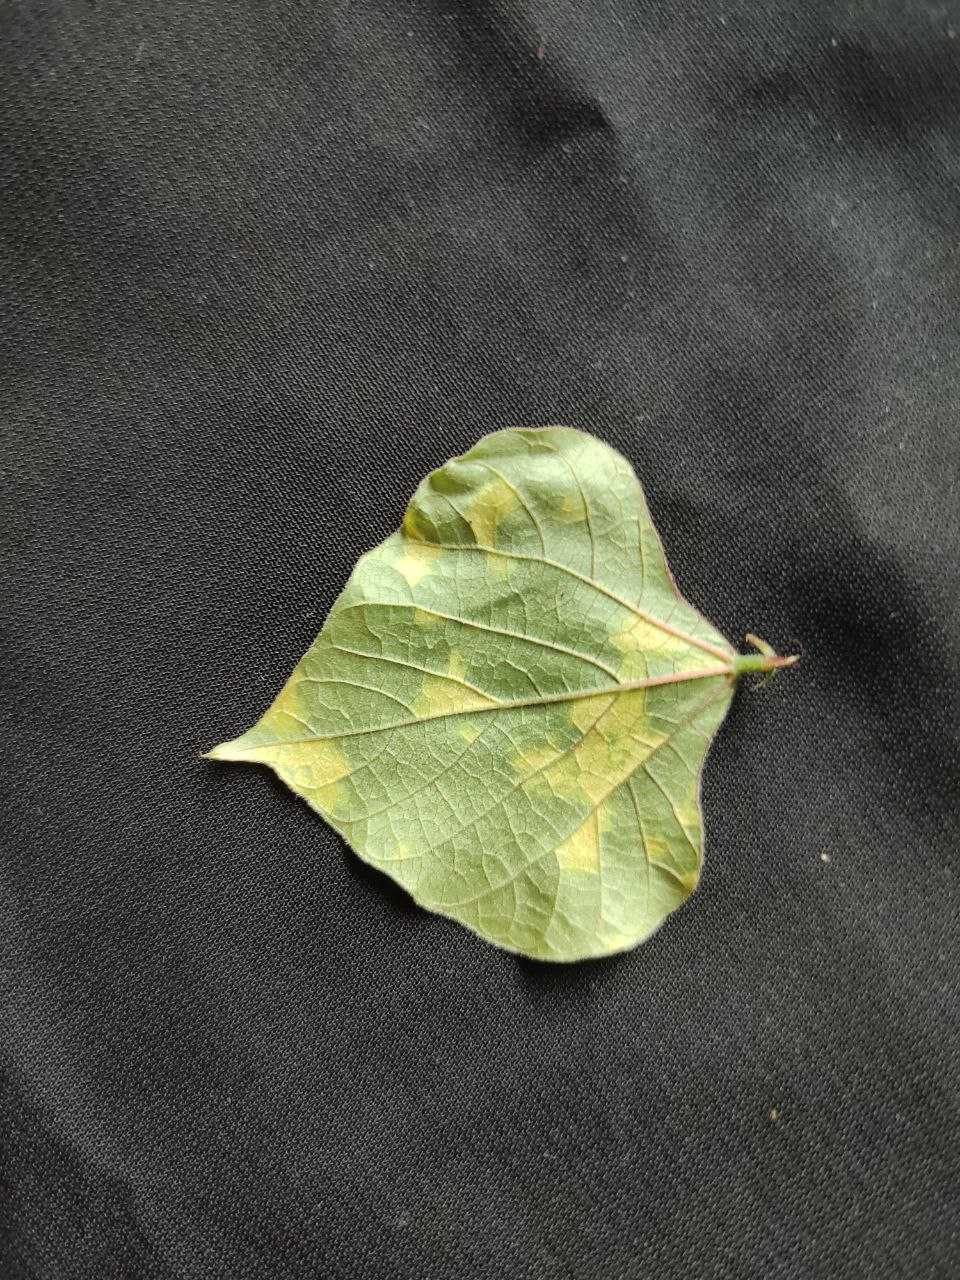
Crop: bean
Leaf condition: Mosaic Virus